Bong Go

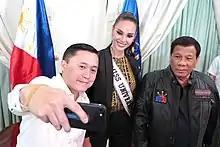
Go (left) with President Duterte (right) pose for a selfie with Miss Universe 2018 Catriona Gray (center), who paid a courtesy call with the President at the Villamor Air Base in Pasay on December 20, 2018.

On June 2, 2016, then-President-elect Rodrigo Duterte announced the appointment of Go as Special Assistant to the President and is tasked to provide general supervision to the Presidential Management Staff.